Pholiota nubigena

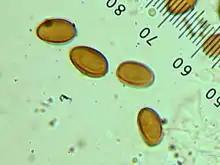
The spores are thick-walled and elliptical.

The smooth, thick-walled elliptical spores typically measure 7.5–10 by 5–7 μm. They have a narrow germ pore. The mushroom does not produce a spore print, but the spores are yellow-brown in mass. The basidia (spore-bearing cells) are hyaline (translucent), club-shaped, usually four-spored (some are two-spored), and measure 17–21 by 6–8.2 μm. Pseudoparaphyses (cells that grow down from the roof of locules, and often end up connecting the roof and the floor of the locule) are abundant in the gleba; they measure about 16 by 12.5 μm. Cystidia are yellowish to brownish, thin-walled, with dimensions of 60–100 by 15–25 μm. The peridium is made of two distinct tissue layers. The epicutis comprises narrow, gelatinous interwoven hyphae in a layer that is 15–50 μm. Underneath the epicutis is the subcutis, which consists of thin-walled hyphae up to 12 μm in diameter. All hyphae are inamyloid, and all have clamp connections.